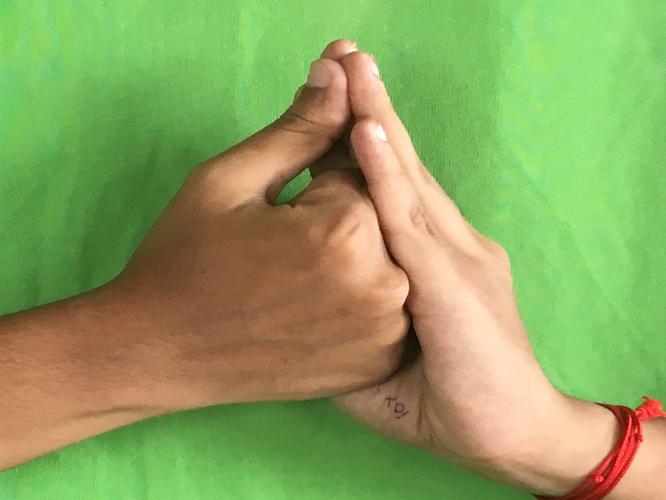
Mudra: Shanka
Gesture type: double_hand